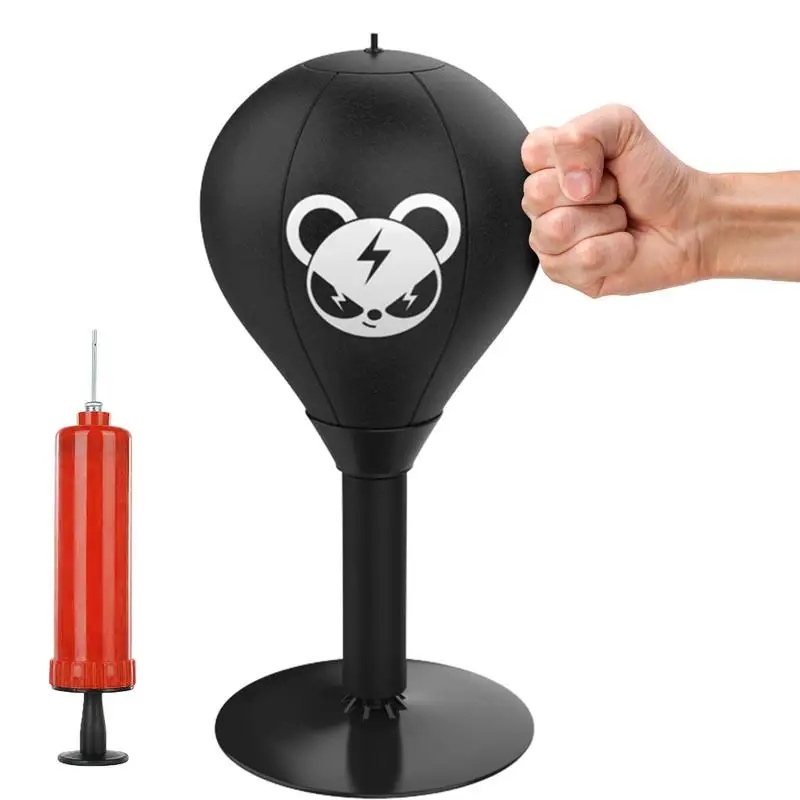
Desktop Punching Bag Boxing Ball Stress Relief Fighting Speed Reflex Training Punch Ball With Strong Suction Cups For Desk
Brand: betterfitnesshealth
SPECIFICATIONS Brand Name : NoEnName_Null Type : HULA HOOP Age : >3 Years Origin : Mainland China Model Number : Desktop Punch Bag Feature : Punching Bag with Suction Cup Desktop Punching Bag : Punching Bag Desk Punch Bag : Tabletop sandbag Bullet Points: 1.Best Choice for Reducing Pressure: Our punching bag is functional for you to vent bad emotions and reduce stress in life or the fatigue of long hours of work, making you happy easily. 2.User-Friendly Design: Attributed to the 70KG suction power of our desktop punch bag, you can easily connect it to wood, glass, tile, or marble. It will provide you with a perfect pressure release experience. 3.Awesome Material: Our punching bag holder is made of high density and durable nubuck PU leather, which can be used for a long time. The top is sewn by hand with good air tightness to prevent air leakage during use. 4.Helpful Alloy Spring: Thanks to the helpful alloy spring of our punch bag, adults and kids can use it to make them calm down easily. Every time you hit the boxing ball, it will bounce back. 5.Wide Applications: With a wide range of applications, our stress-relieving tabletop sandbag is perfect for use at the home, office, school, and more, helping you reduce different pressures. Specifications : Name: Stress Buster Desktop Punch Bag Material: PU; Stainless Steel; PU Foam Size: Height: About 40cm/15.71inches Base Diameter: About 17.7cm/6.96inches Packing List: 1*Base 1*Pole 1*Speed Ball 1*Air Pump(Random Style and Color) 1.we will sent the items within 2-5 days after the payment being confirmed by the platform(working days,not holiday seasons). 2.the shipment by China Post Registered Air Mail for less than 2 kg goods in 15-25 working days , if you need the item urgently ,please choose commercial express shipping. 3.when you receive the items you ordered,please check it carefully in 24 hours. 4.if you don't receive the items when the deliver time is going to over , please don't worry , you can come to the native post office check it or contact us first , we will help you solve it . 1. We do our best to serve our customers that we can. 2. We will refund you if you return the items within 7 days of your receipt of the items for any reason. However, the buyer should make sure that the items returned are in their original conditions. If the items are damaged or lost when they are returned, the buyer will be responsible for such damage or loss, and we will not give the buyer refund. The buyer should try to file a claim with the logistic company to recover the cost of damage or loss. 3. The buyer will be responsible for the shipping fees to return the items. 1. Your satisfaction and positive feedback is very important to us. 2. Please leave positive feedback and 5 stars if you are satisfied with our items and services. 3. If you have any problems with our items or services, please feel free to contact us first before you leave negative feedback. 4. We will do our best to solve any problems and provide you with the best customer services.
Category: Sporting Goods > Athletics > Boxing & Martial Arts > Boxing & Martial Arts Training Equipment > Punching & Training Bags